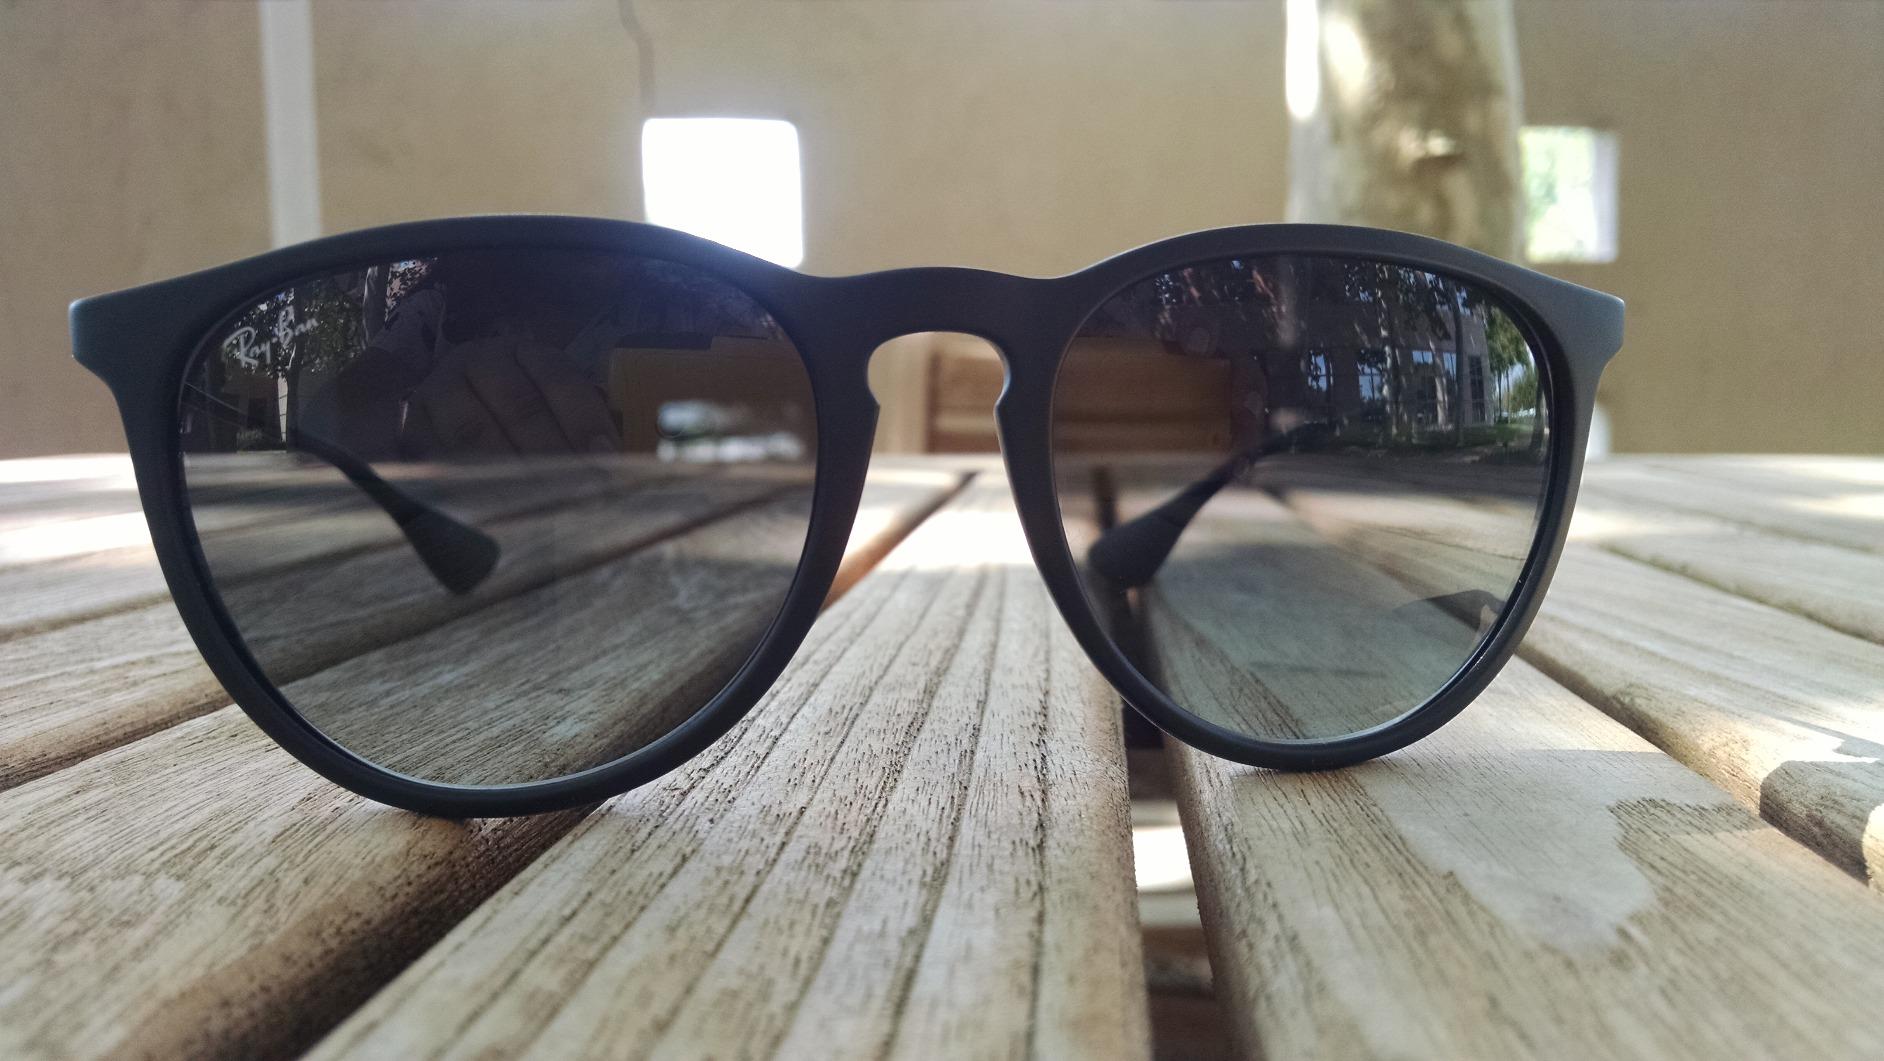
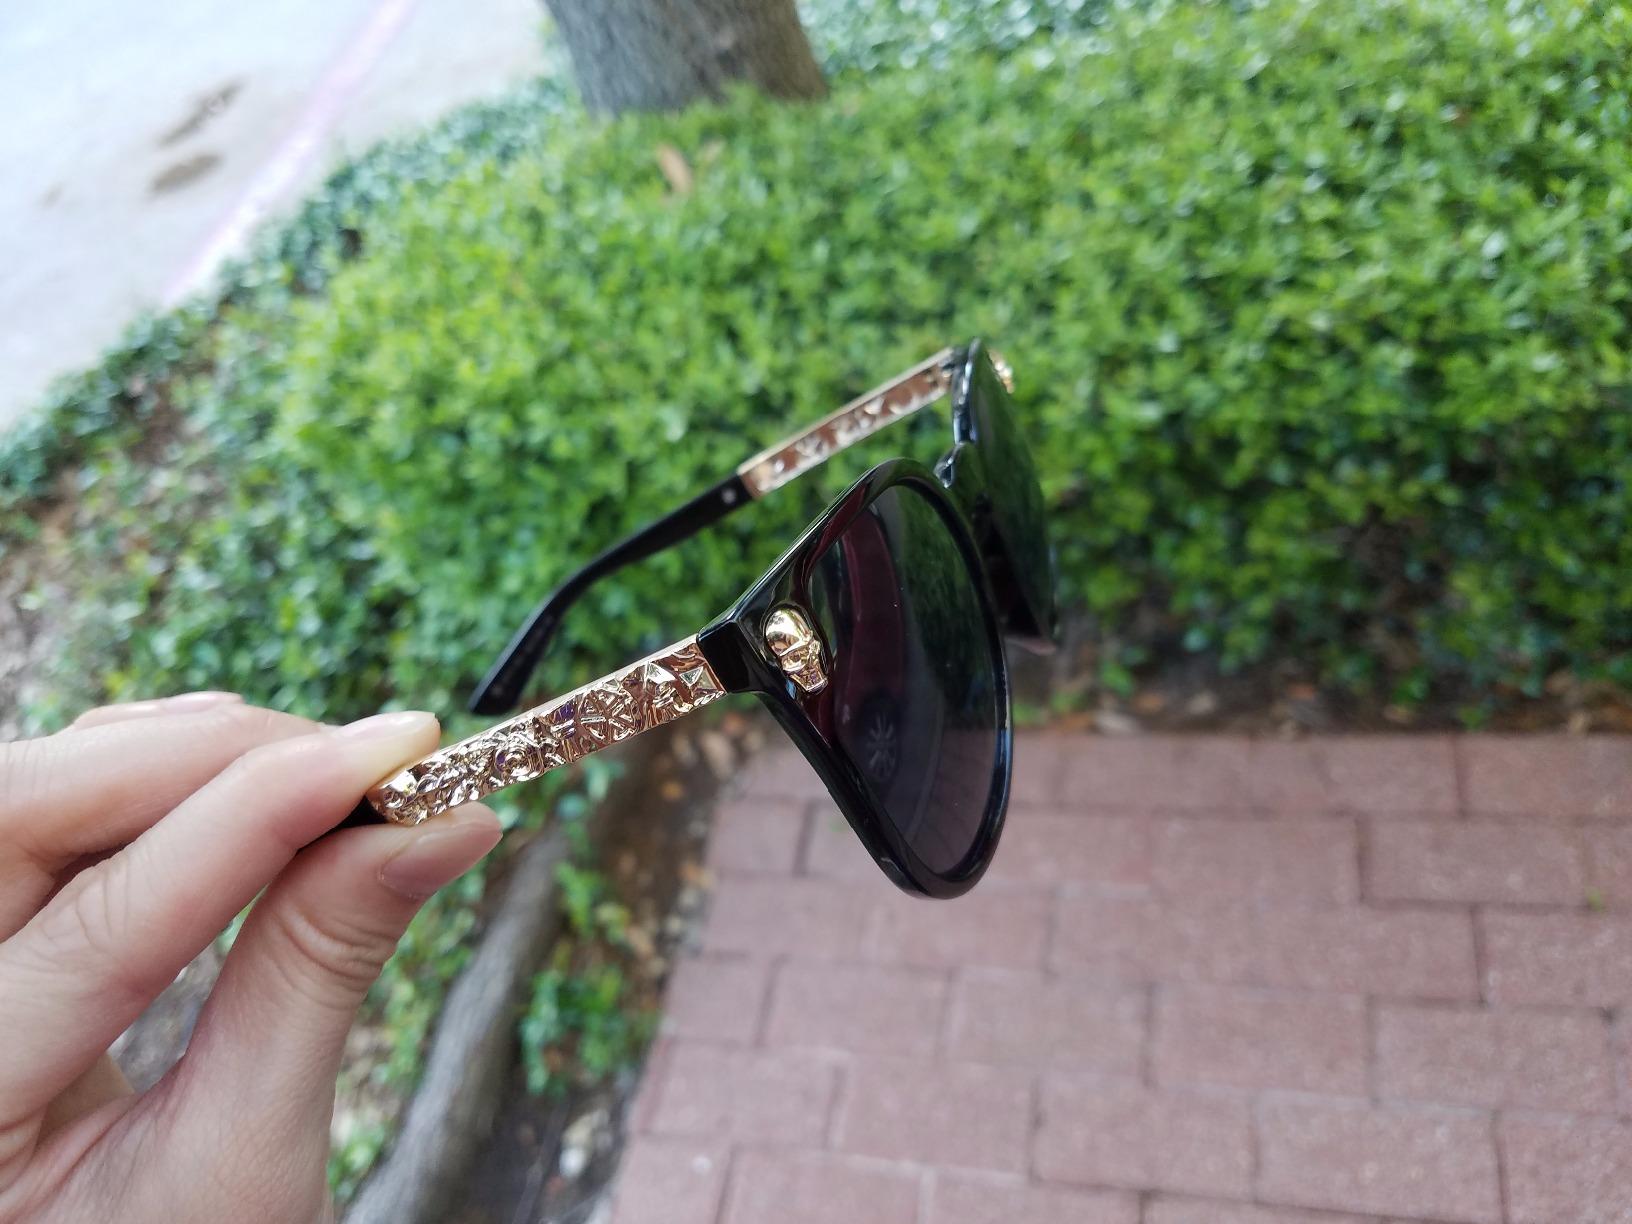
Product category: accessories_sunglasses
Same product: no